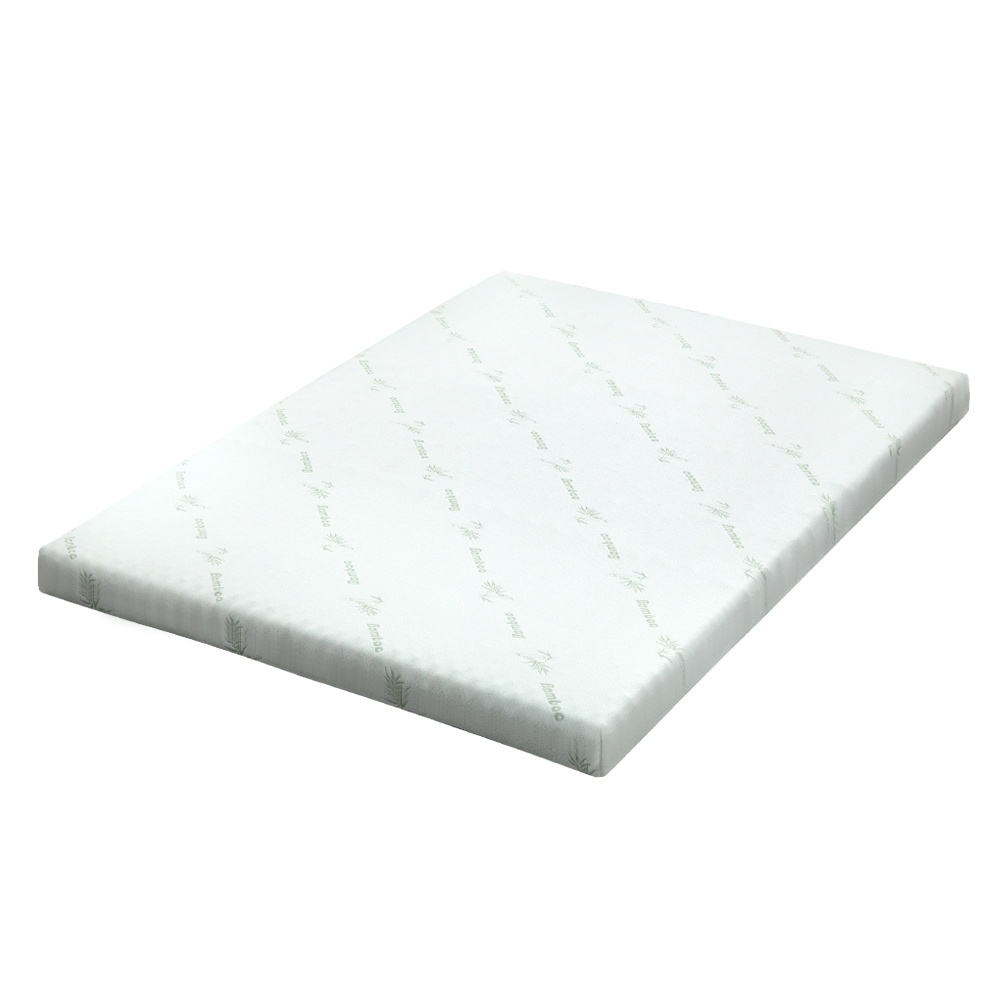
Giselle Bedding Memory Foam Mattress Topper Cool Gel Bed Mat Bamboo 10cm Double
Add that extra bit of comfort to your mattress. An extra 10cm to be precise with our cool gel mattress topper. And the difference is simply wonderful. That's because our topper provides palpable relief to your pressure joints no matter how you sleep, a cooler sleeping surface and not least, individual contouring of your body shape thanks to the memory foam. The memory foam also helps to even body weight distribution, eliminate motion disturbance and dissipate body heat to keep your rest nice and cool. Eco-friendly in every way with its highly breathable bamboo fabric covering, our cool get mattress topper is just the extra that you need to turn your rest and sleep from good to great. Note: As this is a gel-induced memory foam mattress, the gel will warm up slightly slower than the surrounding foam for a temporary cooling effect. Features 100% Visco elastic memory foam 10cm thickness Bamboo Fabric Cover Removable and washable zipper cover Over 1000 supporting points Motion control elimination Even weight distribution Body heat dissipation Body shape contouring Cooler sleeping surface Dust mite and mould resistant Highly breathable material Anti-static and hygroscopic Anti-skid base Foldable Vacuum packed Specifications: Brand: Giselle Bedding Thickness: 10cm Cover Material: Bamboo fabric Foam Material: 30D memory foam Colour: Blue Double: 190cm x 137cm x 10cm Assembly required: No Number of packages: One Package Content Giselle Memory Foam Mattress Topper x 1 This product comes with 1 year warranty
Brand: Market Warehouse
Category: Home & Garden > Linens & Bedding > Bedding > Mattress Protectors > Mattress Pads